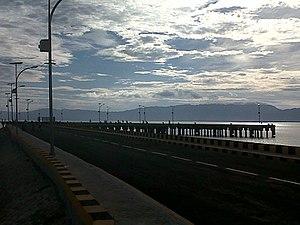
Le port de Raha, Sulawesi du Sud-Est, Indonésie
Raha est une ville d'Indonésie, située sur l'île de Muna. C'est le chef-lieu du kabupaten de Muna.